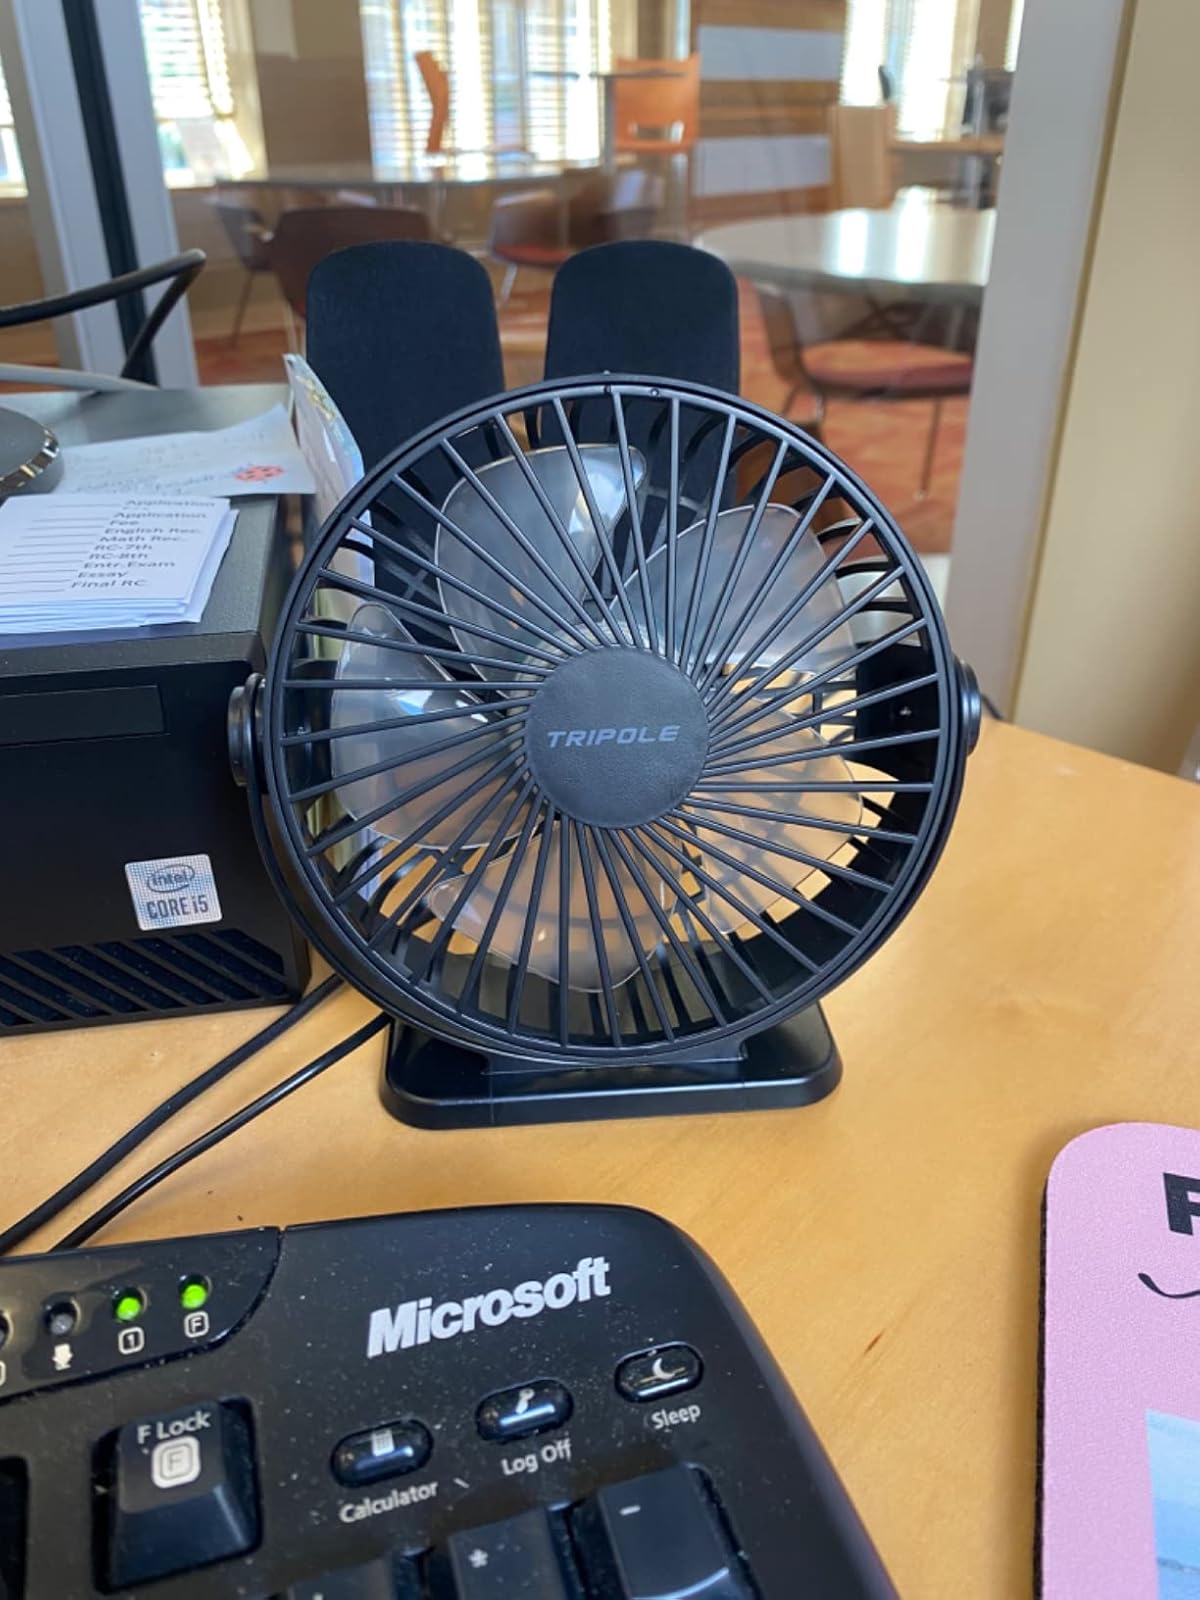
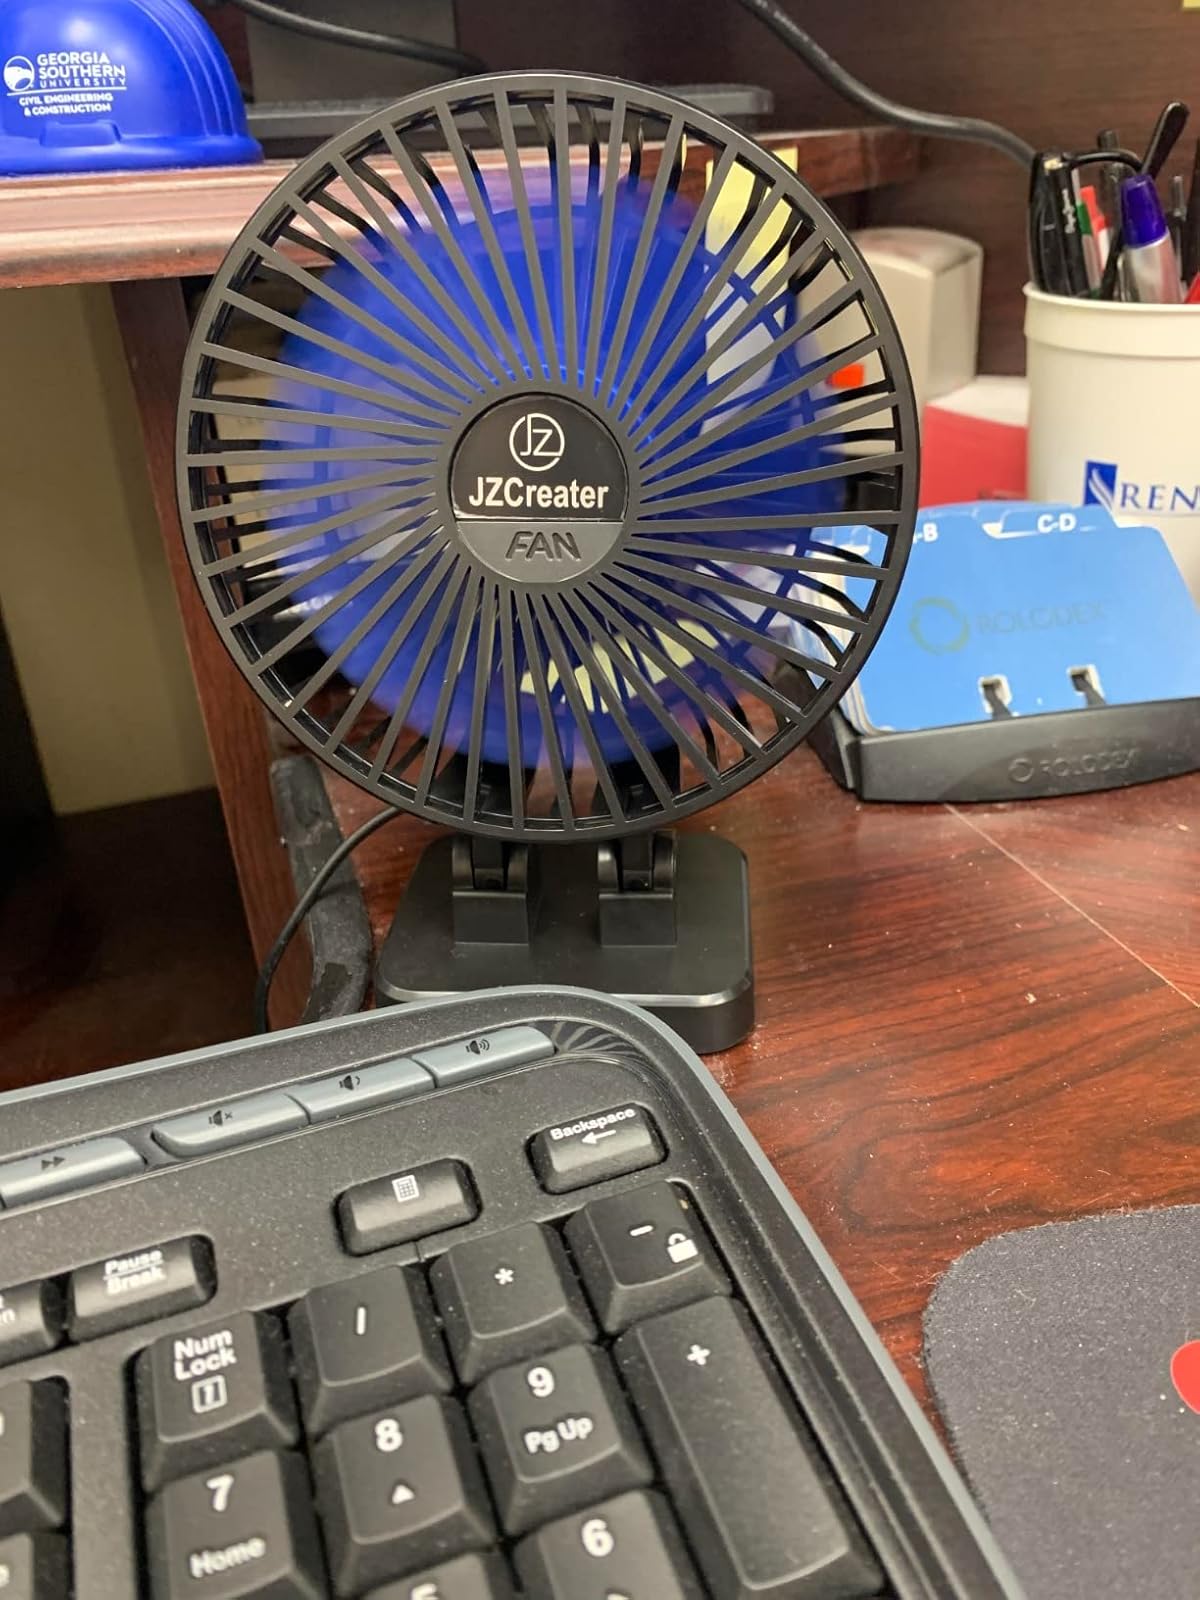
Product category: fan
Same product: no